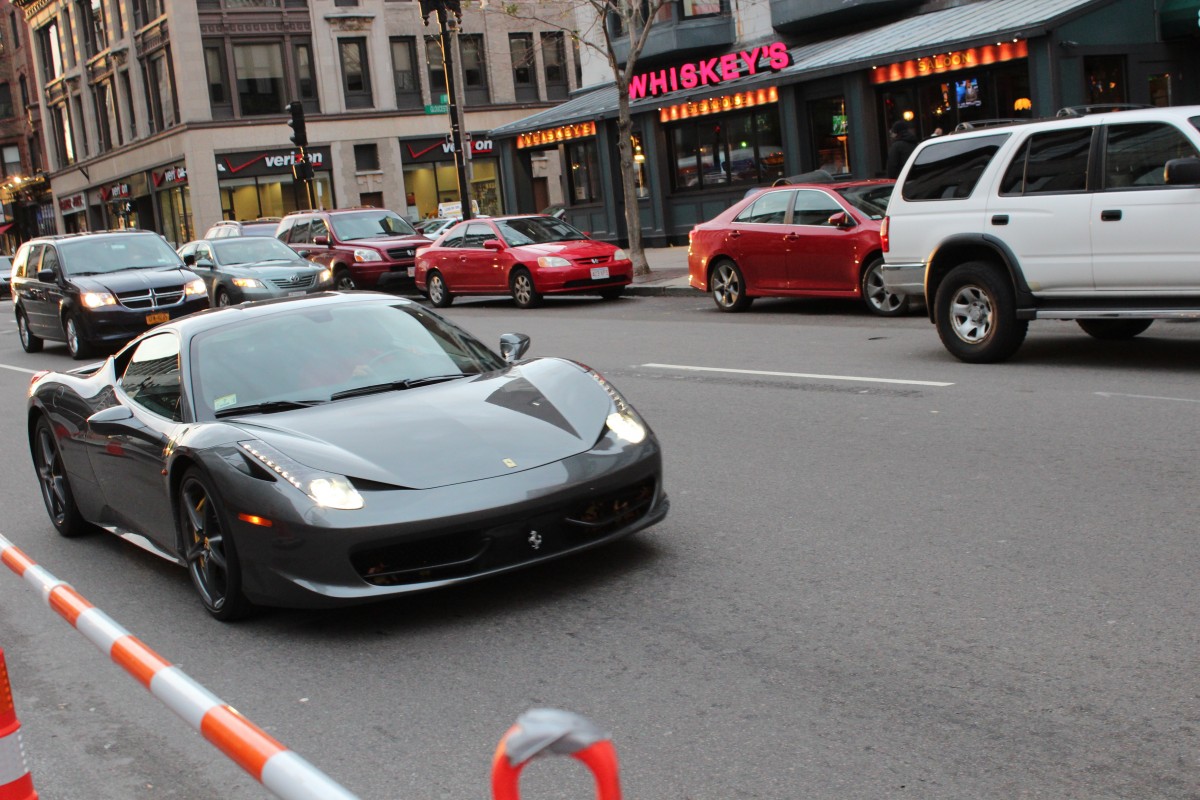
Tags: supercar, coupe, land vehicle, automobile make, automotive design, luxury vehicle, performance car